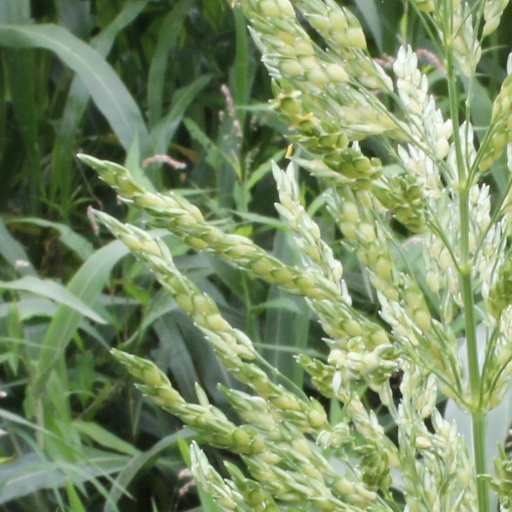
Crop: sorghum